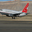
Label: airplane